Describe the emotion expressed in this image:  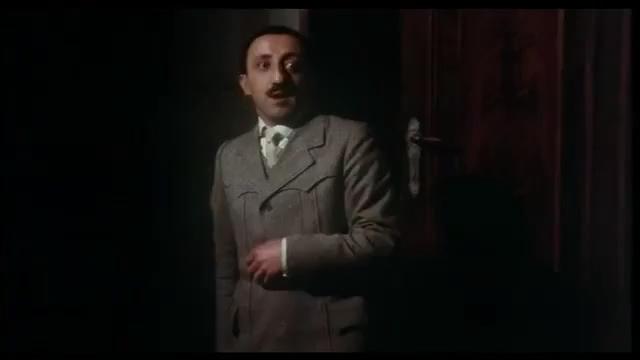
This person displays Pain, valence and arousal with low intensity.